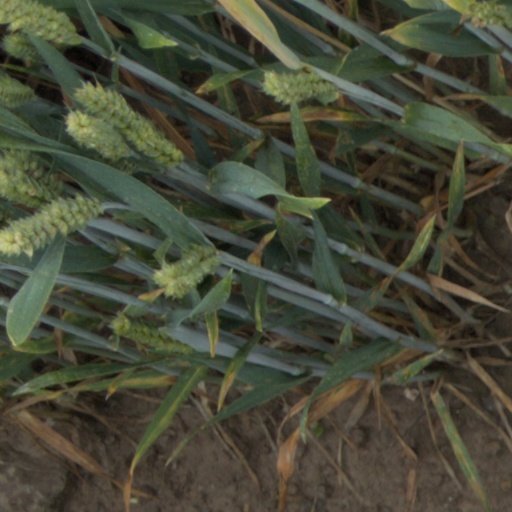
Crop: wheat